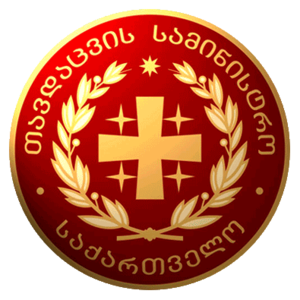
Irakli Alassania, né le 21 décembre 1973, est un homme politique et diplomate géorgien, ministre de la Défense du 25 octobre 2012 jusqu'au 4 novembre 2014.